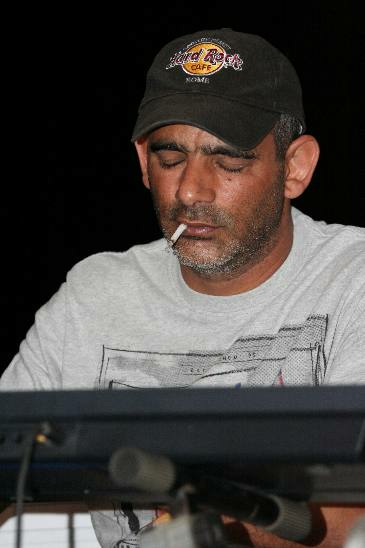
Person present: Yes